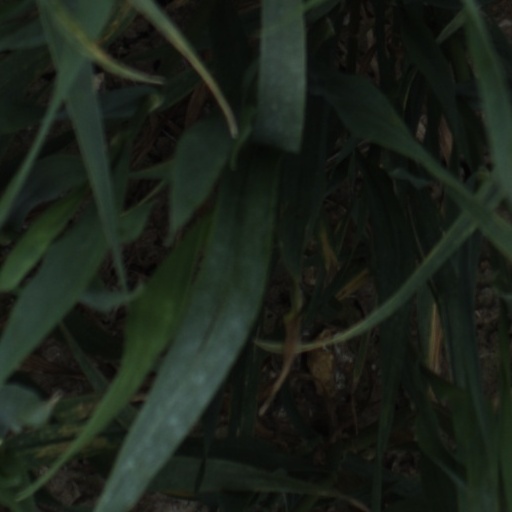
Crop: wheat